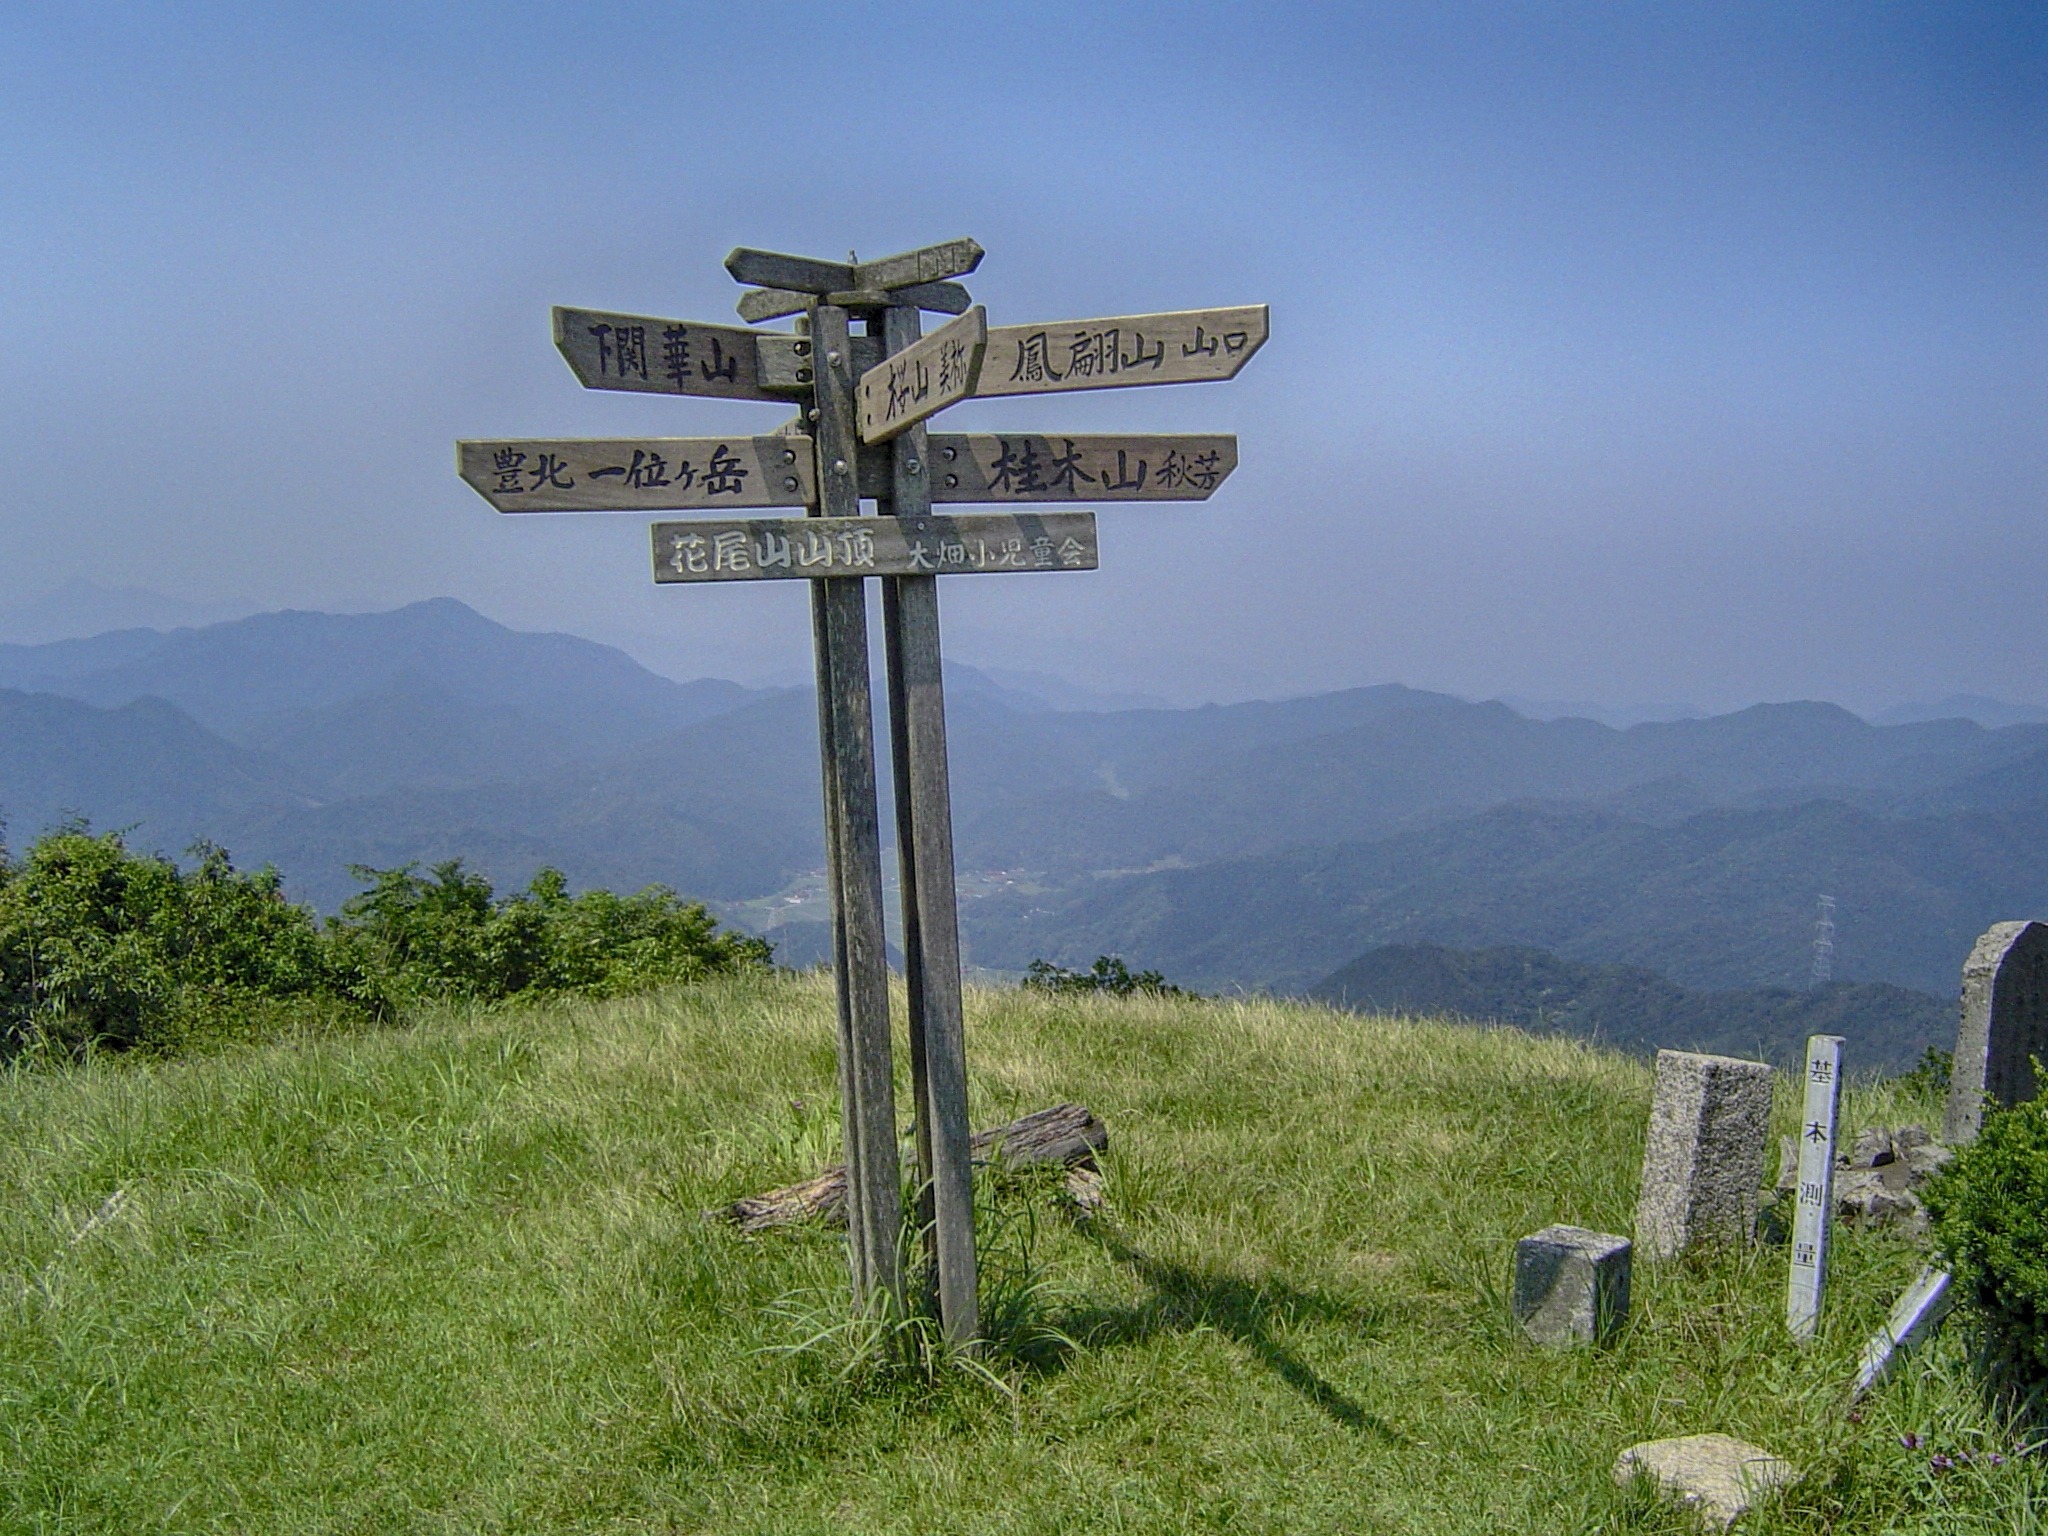
landscape, nature, mountain, sky, hill, mountain range, symbol, scenic, cross, japan, outside, clouds, mountains, signs, geographical feature, mountainous landforms, mount hanao